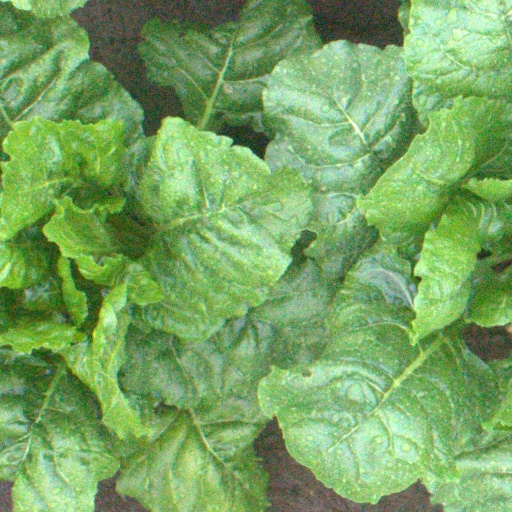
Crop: sugar beet